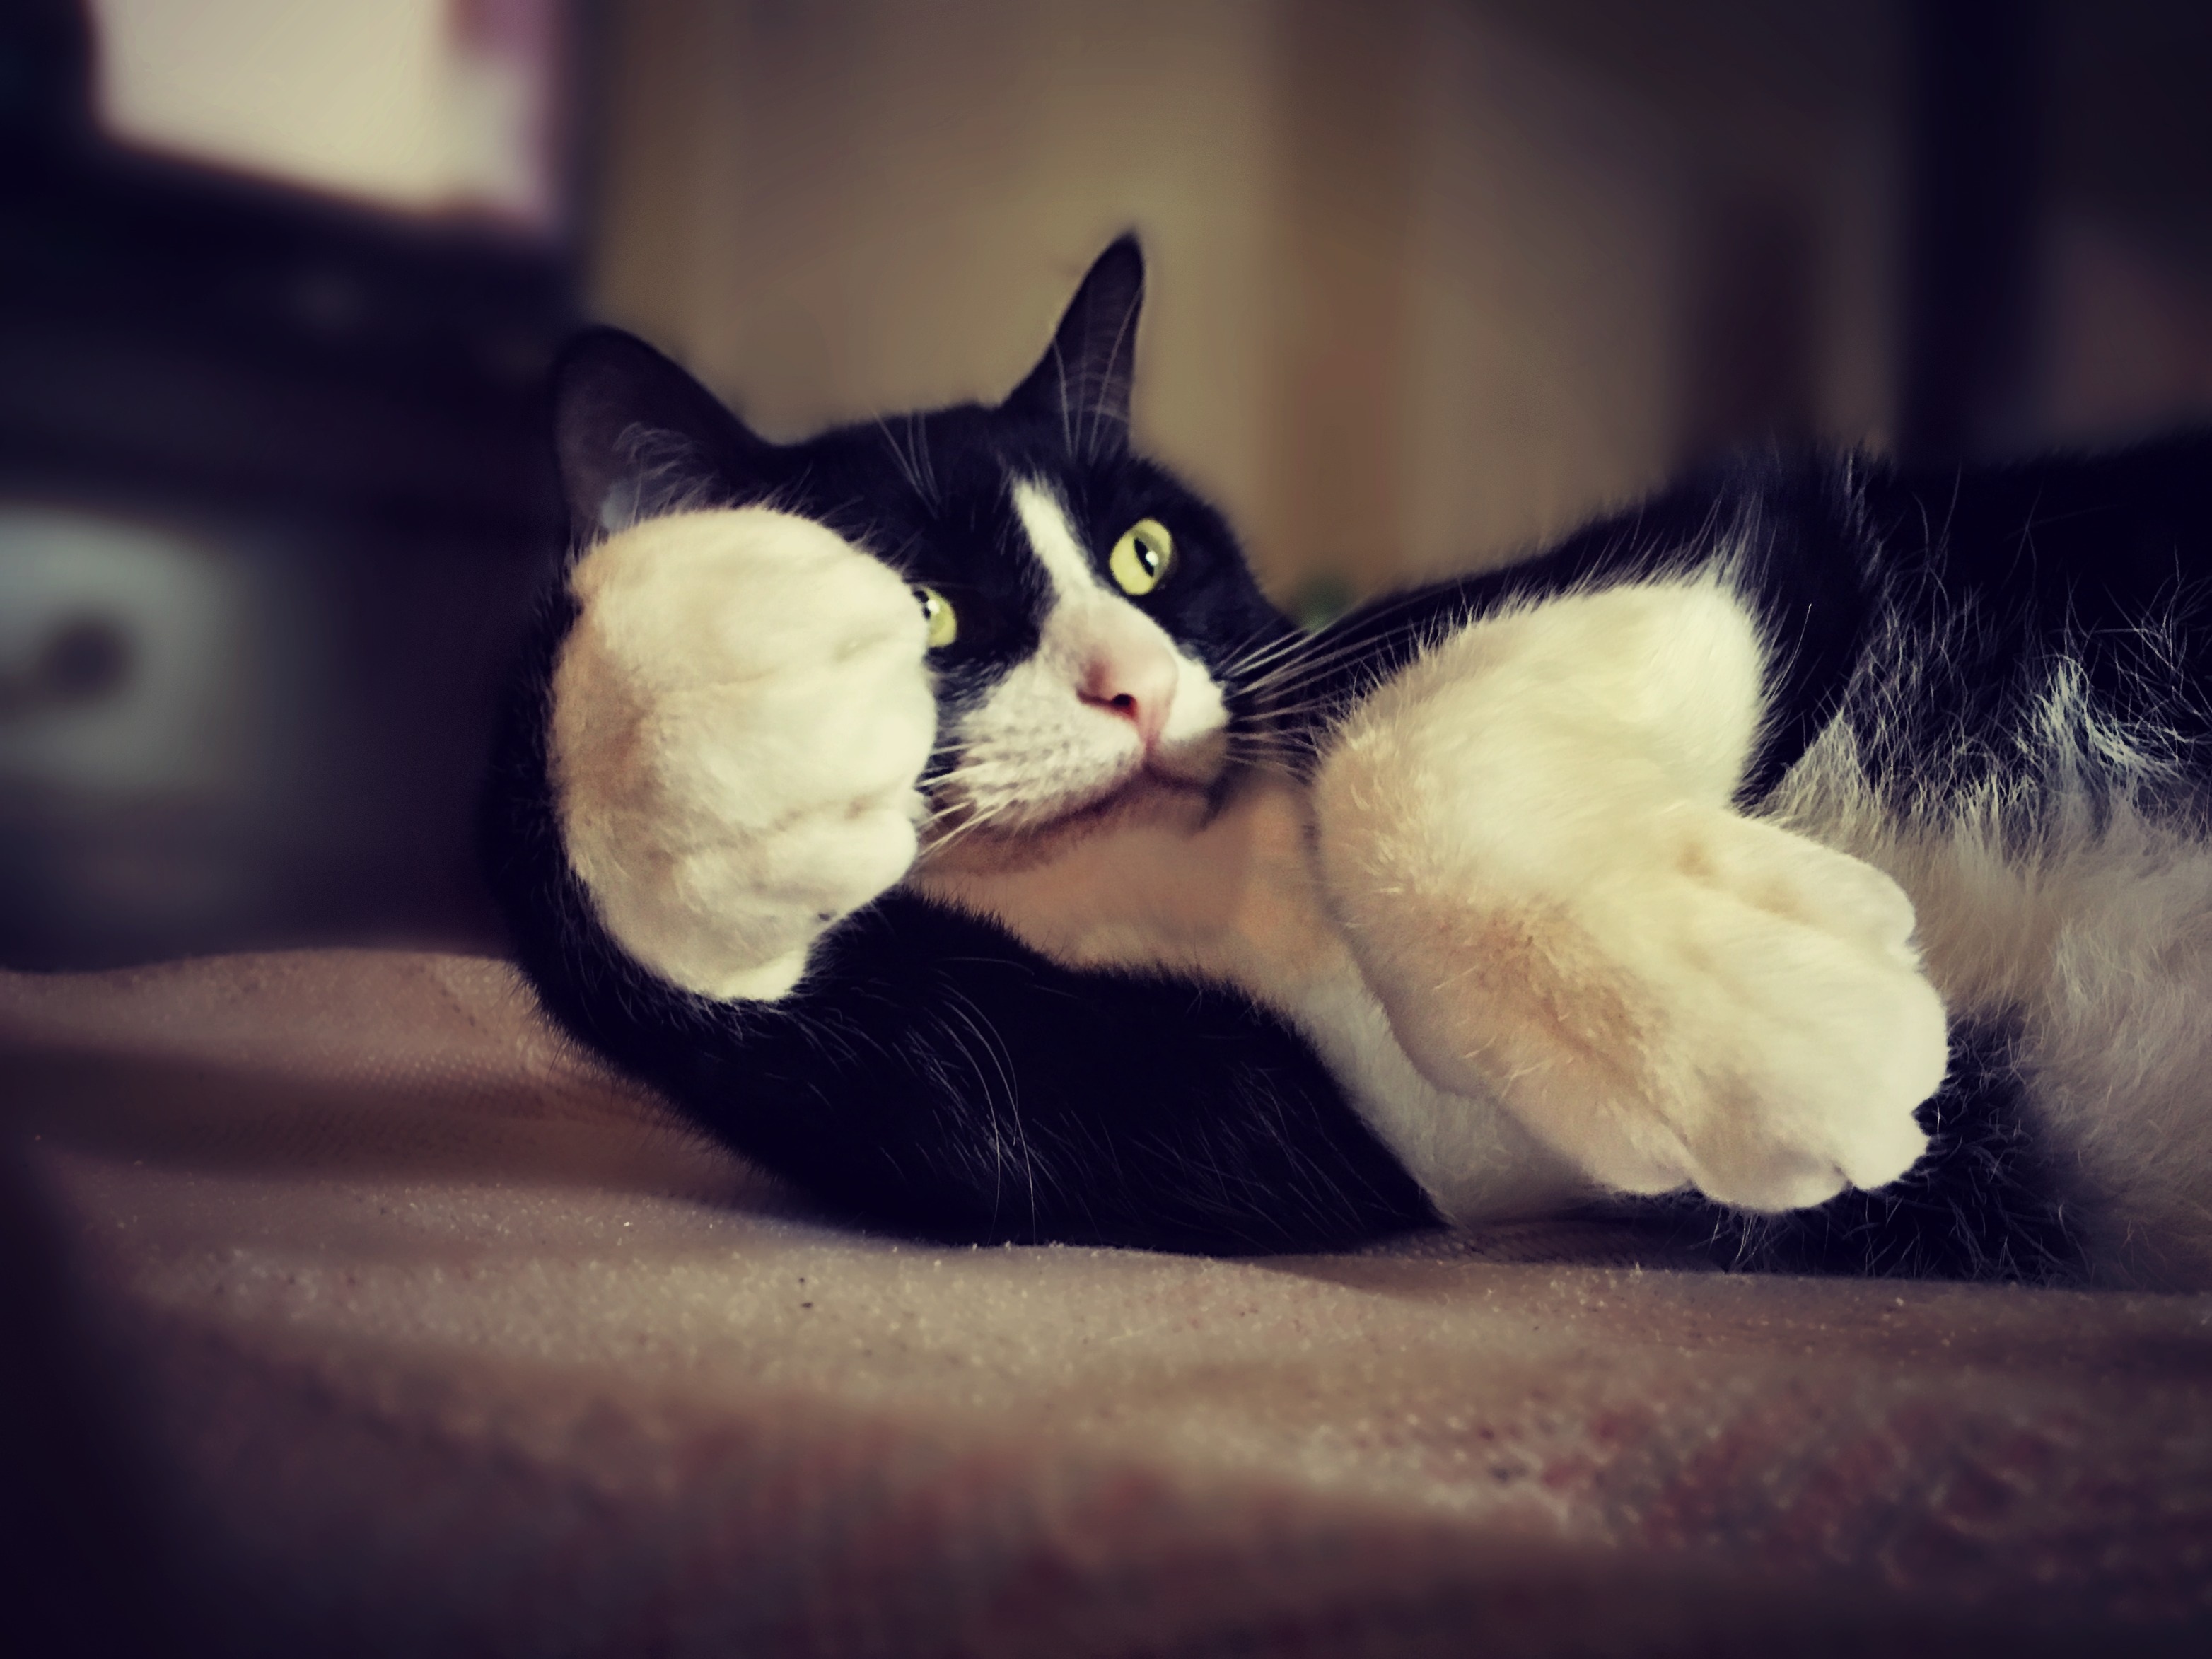
white, cute, pet, portrait, relax, kitten, cat, calm, mammal, black, whisker, playful, close up, nose, eyes, whiskers, skin, vertebrate, funny, nice, domestic, adorable, rescue, macro photography, small to medium sized cats, cat like mammal